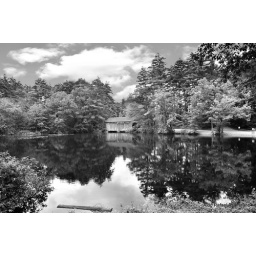
Reflections in black and white